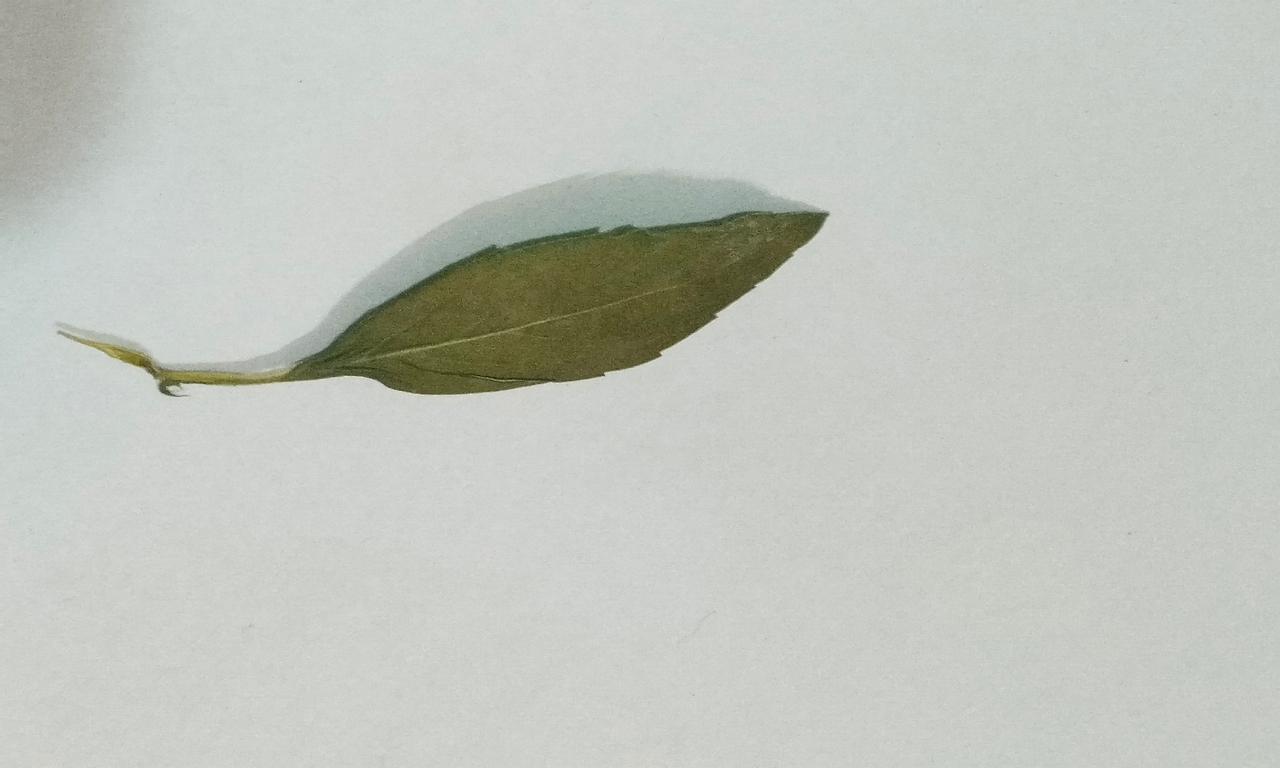
Label: Dried